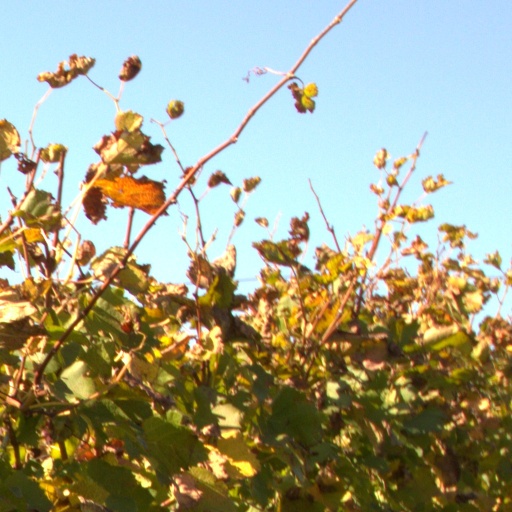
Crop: grape